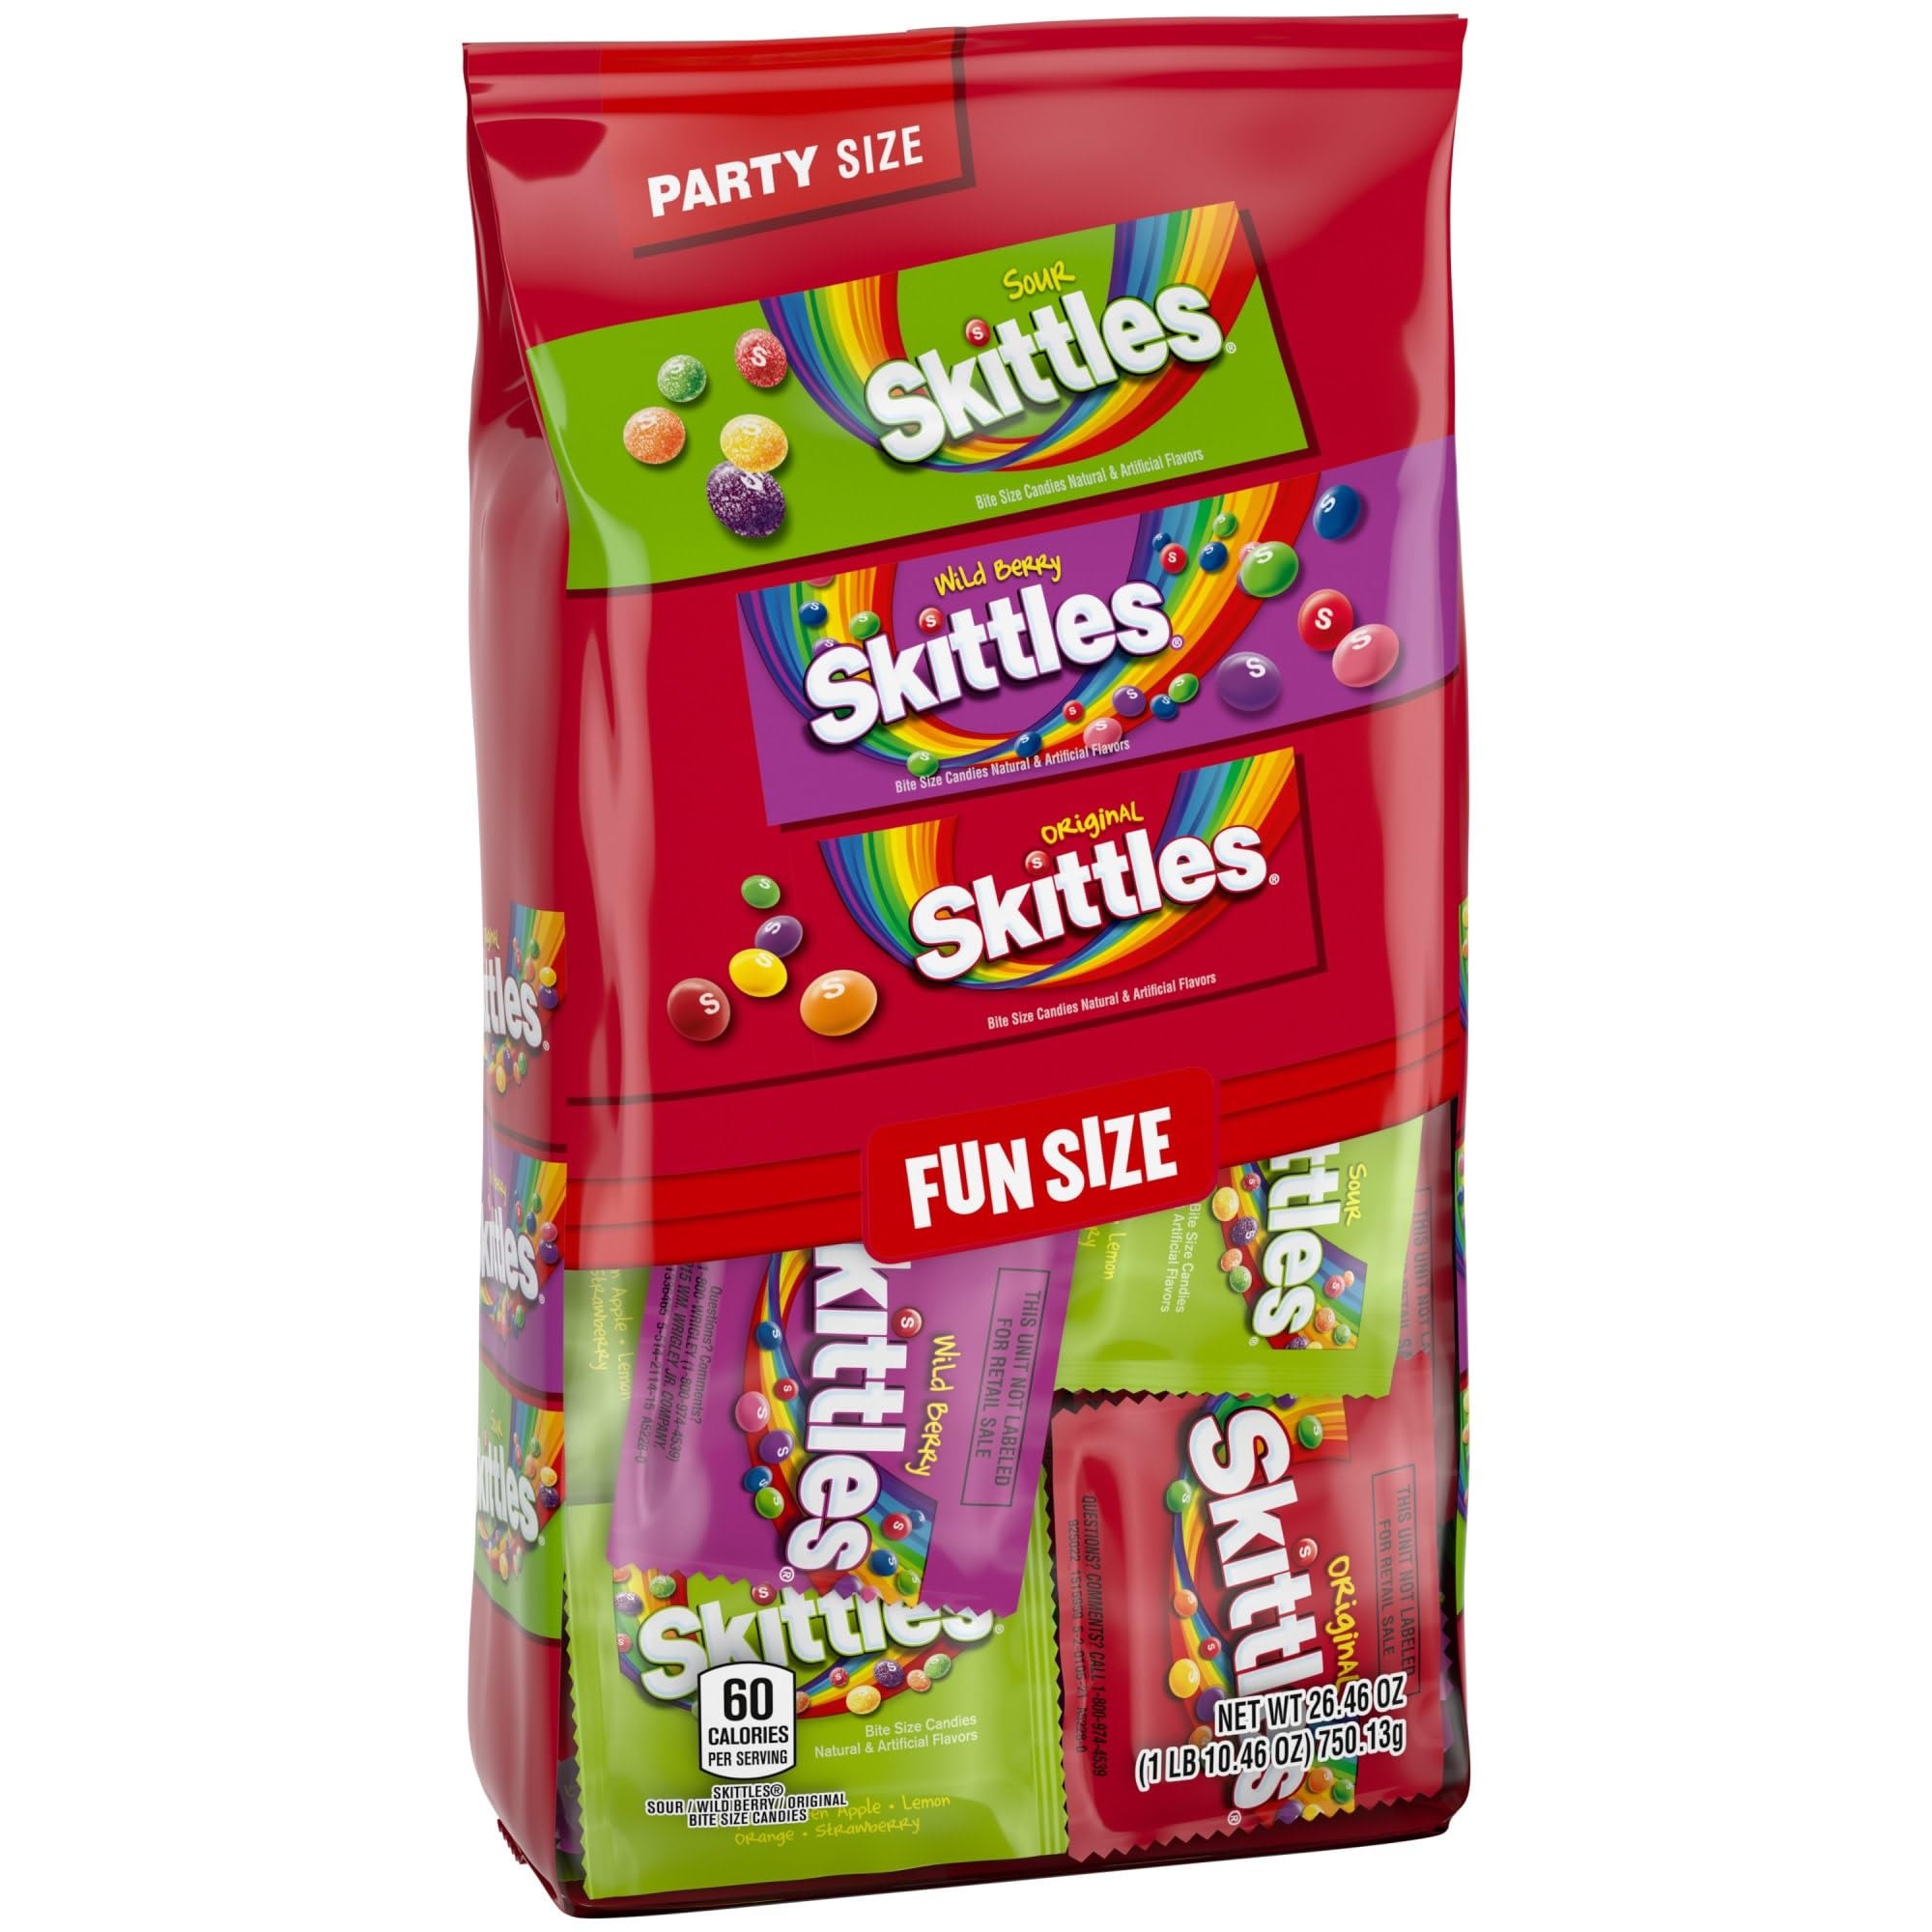
Item Name: SKITTLES Original, Assorted Bulk Candy Variety Pack – Wild Berry, Sour, Original Chewy Candy Bulk, 26.46 Oz
Bullet Point 1: VARIETY PACK DELIGHT: Enjoy classic, wild berry, and sour SKITTLES in each fun size pack. This candy mix variety pack bulk offers a colorful assortment of SKITTLES to please every taste bud
Bullet Point 2: PERFECT PARTY FAVORS: Individually wrapped and ready for any occasion, these fun size SKITTLES packs are ideal candy bags for party favors, goodie bags, and piñatas
Bullet Point 3: STOCK YOUR PANTRY: Keep your candy dishes and candy drawers replenished with this candy variety pack bulk of SKITTLES. Be prepared with sweet treats for any event or gathering
Bullet Point 4: BRIGHTEN OFFICE SPIRITS: Fill the office candy dish with SKITTLES to boost morale and brighten up the workday. Perfect for sharing with colleagues and individually wrapped candy
Bullet Point 5: ALL OCCASION CANDY: From festive holidays to gatherings, this SKITTLES assortment is perfect for every celebration, ensuring you have candy for stocking stuffers, Easter baskets, Valentine's Day gifts, or treats on hand
Value: 26.46
Unit: Ounce

Price: 9.96